Torpedo net

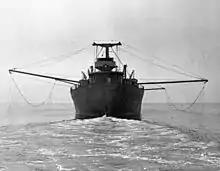
Ship with deployed torpedo nets in the Second World War

The sinking by torpedo of three Allied battleships during the 1915 Dardanelles Campaign, all with torpedo nets deployed, demonstrated that the increased speed of newer torpedoes and the tactic of firing several torpedoes at the same location on the target had made the torpedo net ineffective. Torpedo nets were superseded by the anti-torpedo bulge and torpedo belts.